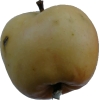
Label: Apple 14